Robert Smith (musician)

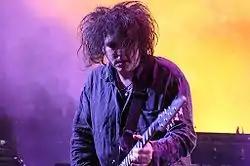
Smith performing as part of The Cure in 2004

In 2002, as "Exclaim!" magazine's Cam Lindsay later observed, the Cure became "the band to namedrop as a musical influence, sparking rejuvenation for their career. Artists such as Deftones, Mogwai, Tricky and Thursday praise the band and stress their influence, while others like Hot Hot Heat and the Rapture receive constant comparisons". From 2003–2004 a steady succession of guest vocal performances were released with other recording artists "feat. Robert Smith". Smith wrote the words and sang "Perfect Blue Sky (feat. Robert Smith)" for Dutch electronic music producer Junkie XL's album "", released in June 2003; "All of This (feat. Robert Smith)" for Blink-182's self-titled album released in November, and "Believe (feat. Robert Smith)" on veteran Bowie guitarist Earl Slick's "Zig Zag" album, released 9 December 2003. Slick meanwhile contributed guitars to the Mark Plati mix of "A Forest" featured on the "" box-set on 27 January 2004. Although issued under the moniker of the Cure, the "Mark Plati mix" was in fact an entirely new recording resulting from the studio collaborations between Slick, Plati and Smith. Smith had also recorded vocals for another completely new version of "A Forest" during 2003, this time billed as a cover version by the German electronic duo "Blank & Jones (feat. Robert Smith)". Released in September 2003, the single reached number 14 in the German Top100 Singles charts, and three separate remixes later appeared on the 2004 album "Monument"; "A Forest" being described by "AllMusic"'s Rick Anderson as "the centerpiece of the album".